John D. Reese

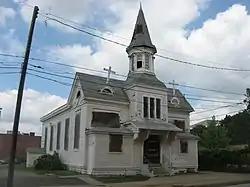
Youngstown's Welsh Congregational Church

Reese died in 1931, at his large residence on Youngstown's North Side. He was 76 years old. His death was noted in a front-page article that appeared in the "Youngstown Vindicator". Reese's obituary observed that he treated patients as they came in and added that the famous often were forced to stand in line. According to the article, patients paid Reese what they could afford, while widows and orphans of mill workers were not charged for his services. At Reese's funeral service at Youngstown's Welsh Congregational Church, the presiding minister described Reese's contributions in the following terms: "He began to serve early in his life and kept on. He was faithful to the end. The only life worth living is the life of service".